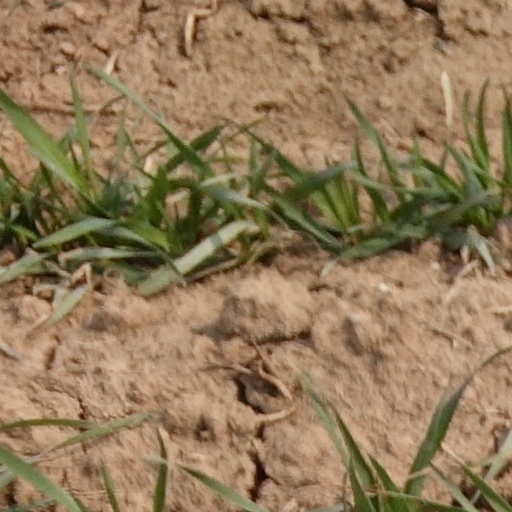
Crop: wheat